Question: Please indicate a possible affordance area of the knife that can be used for holding
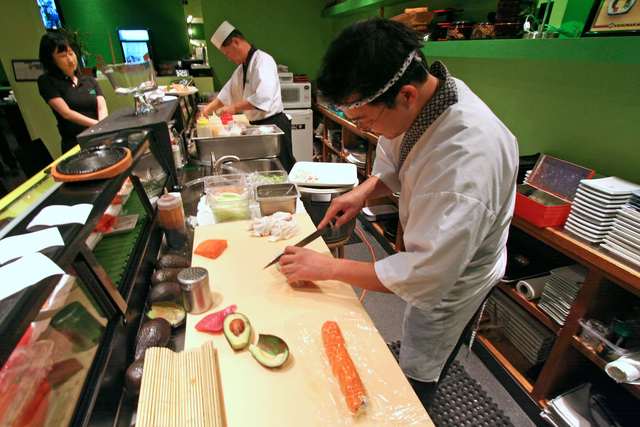
Answer: [325.135, 196.004, 371.112, 230.947]